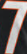
Number: 7